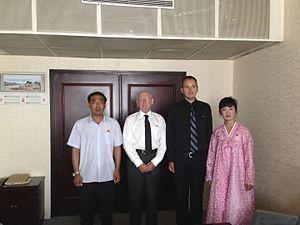
Les pin's Kim Il-sung et Kim Jong-il sont portés en Corée du Nord par tous les citoyens à partir de l'âge de 12 ans. Fabriqués depuis la fin des années 1960 par l'atelier Mansudae, il en existe plus de 20 types différents selon les classes sociales, dont certains sont plus recherchés que d'autres. Les citoyens ordinaires portent des pin's simples avec le seul portrait de Kim Il-sung, tandis que ceux qui sont haut placés dans la société préfèrent arborer des pin's avec à la fois le portrait de Kim Il-sung et de Kim Jong-il.